Lands administrative divisions of Australia

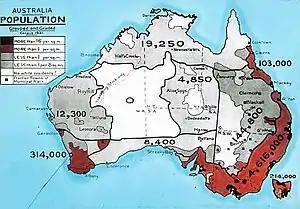
Population density map, (of white residents) 1921. Evenly divided units of land have little relevance in a country where the population is highly unevenly distributed.

Counties have since gone out of use in Australia, and are rarely used or even known by most of the population today. Part of the reason is that counties are based on the size of land, rather than population, so in a large country where most of the population live in cities on the coast while the countryside has a very low population density, they have little relevance. The counties which contain the capital cities have millions of people, while those in remote areas have a very small population. The County of Adelaide, for instance, has a larger population than all the other counties in South Australia combined. Another reason is that many of the counties' borders follow rivers, having been proclaimed before settlements developed, which means that towns which typically grow up on rivers often find themselves in more than one county. Wangaratta, for instance, is located at the junction of the Ovens and King rivers, and is thus in three counties; Moira, Delatite and Bogong.